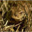
Label: frog